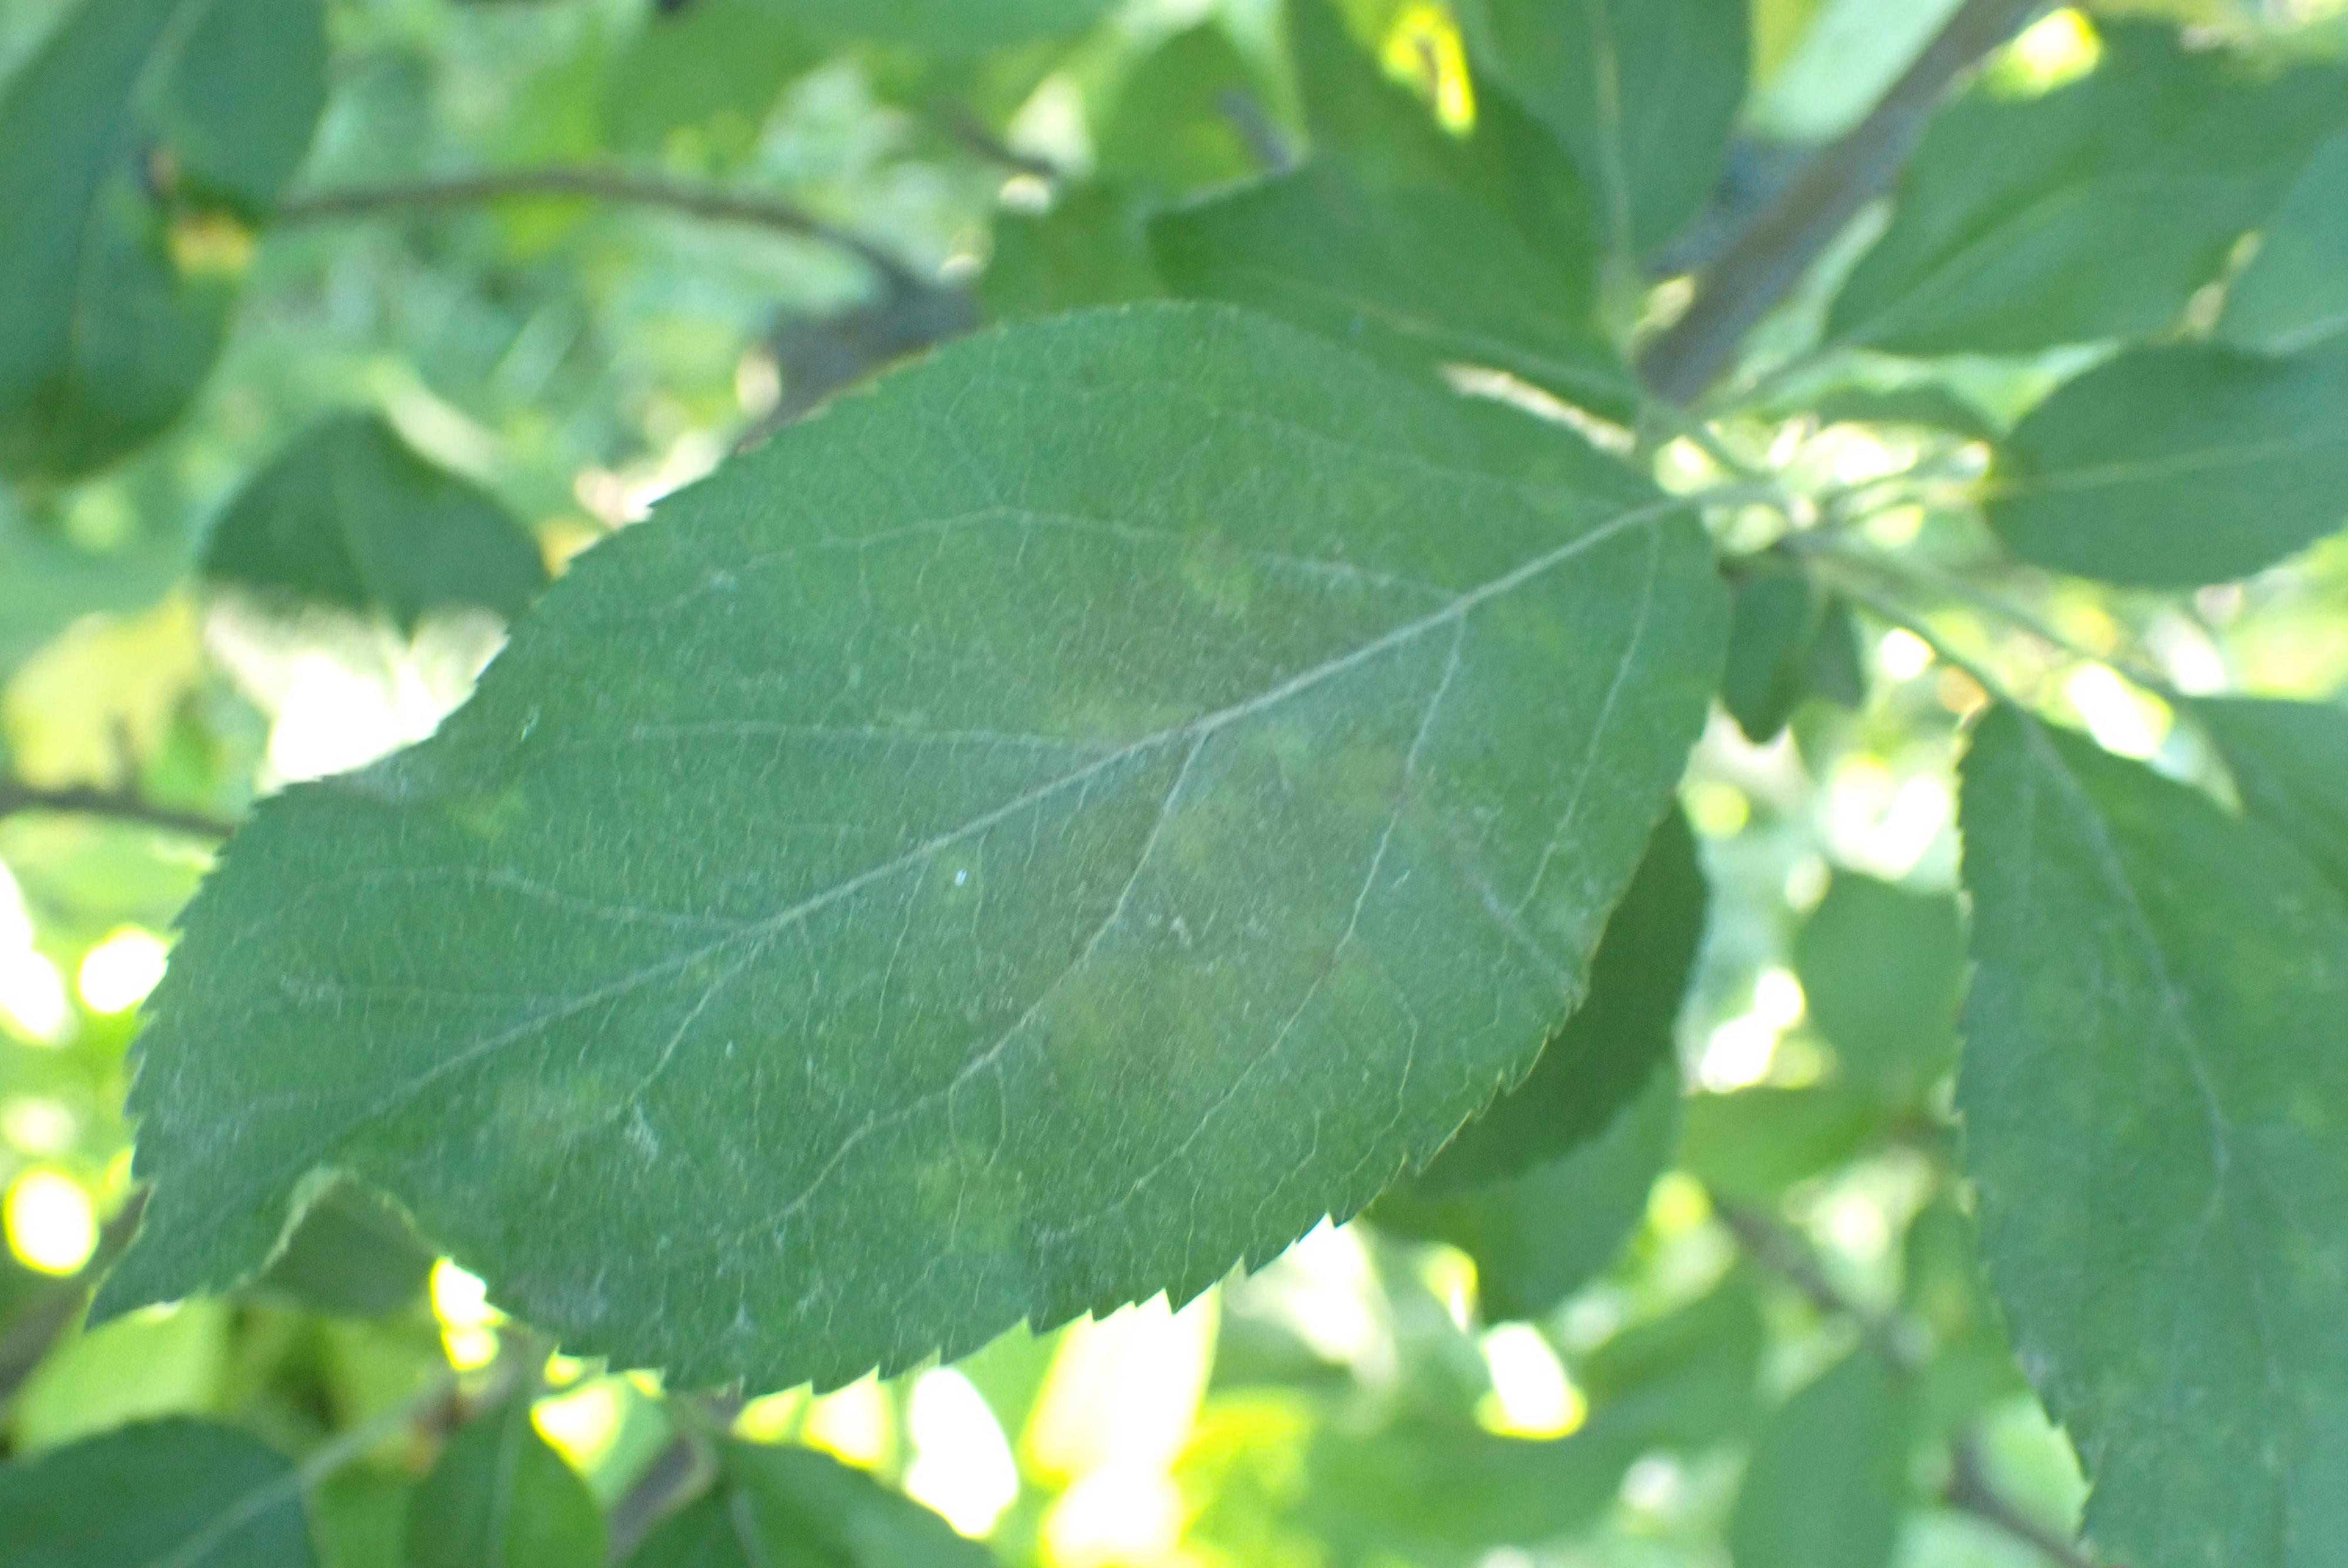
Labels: scab